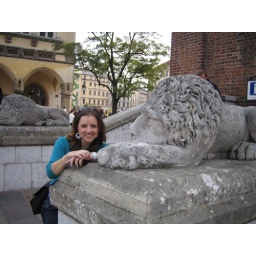
The lions were in front of the clock tower